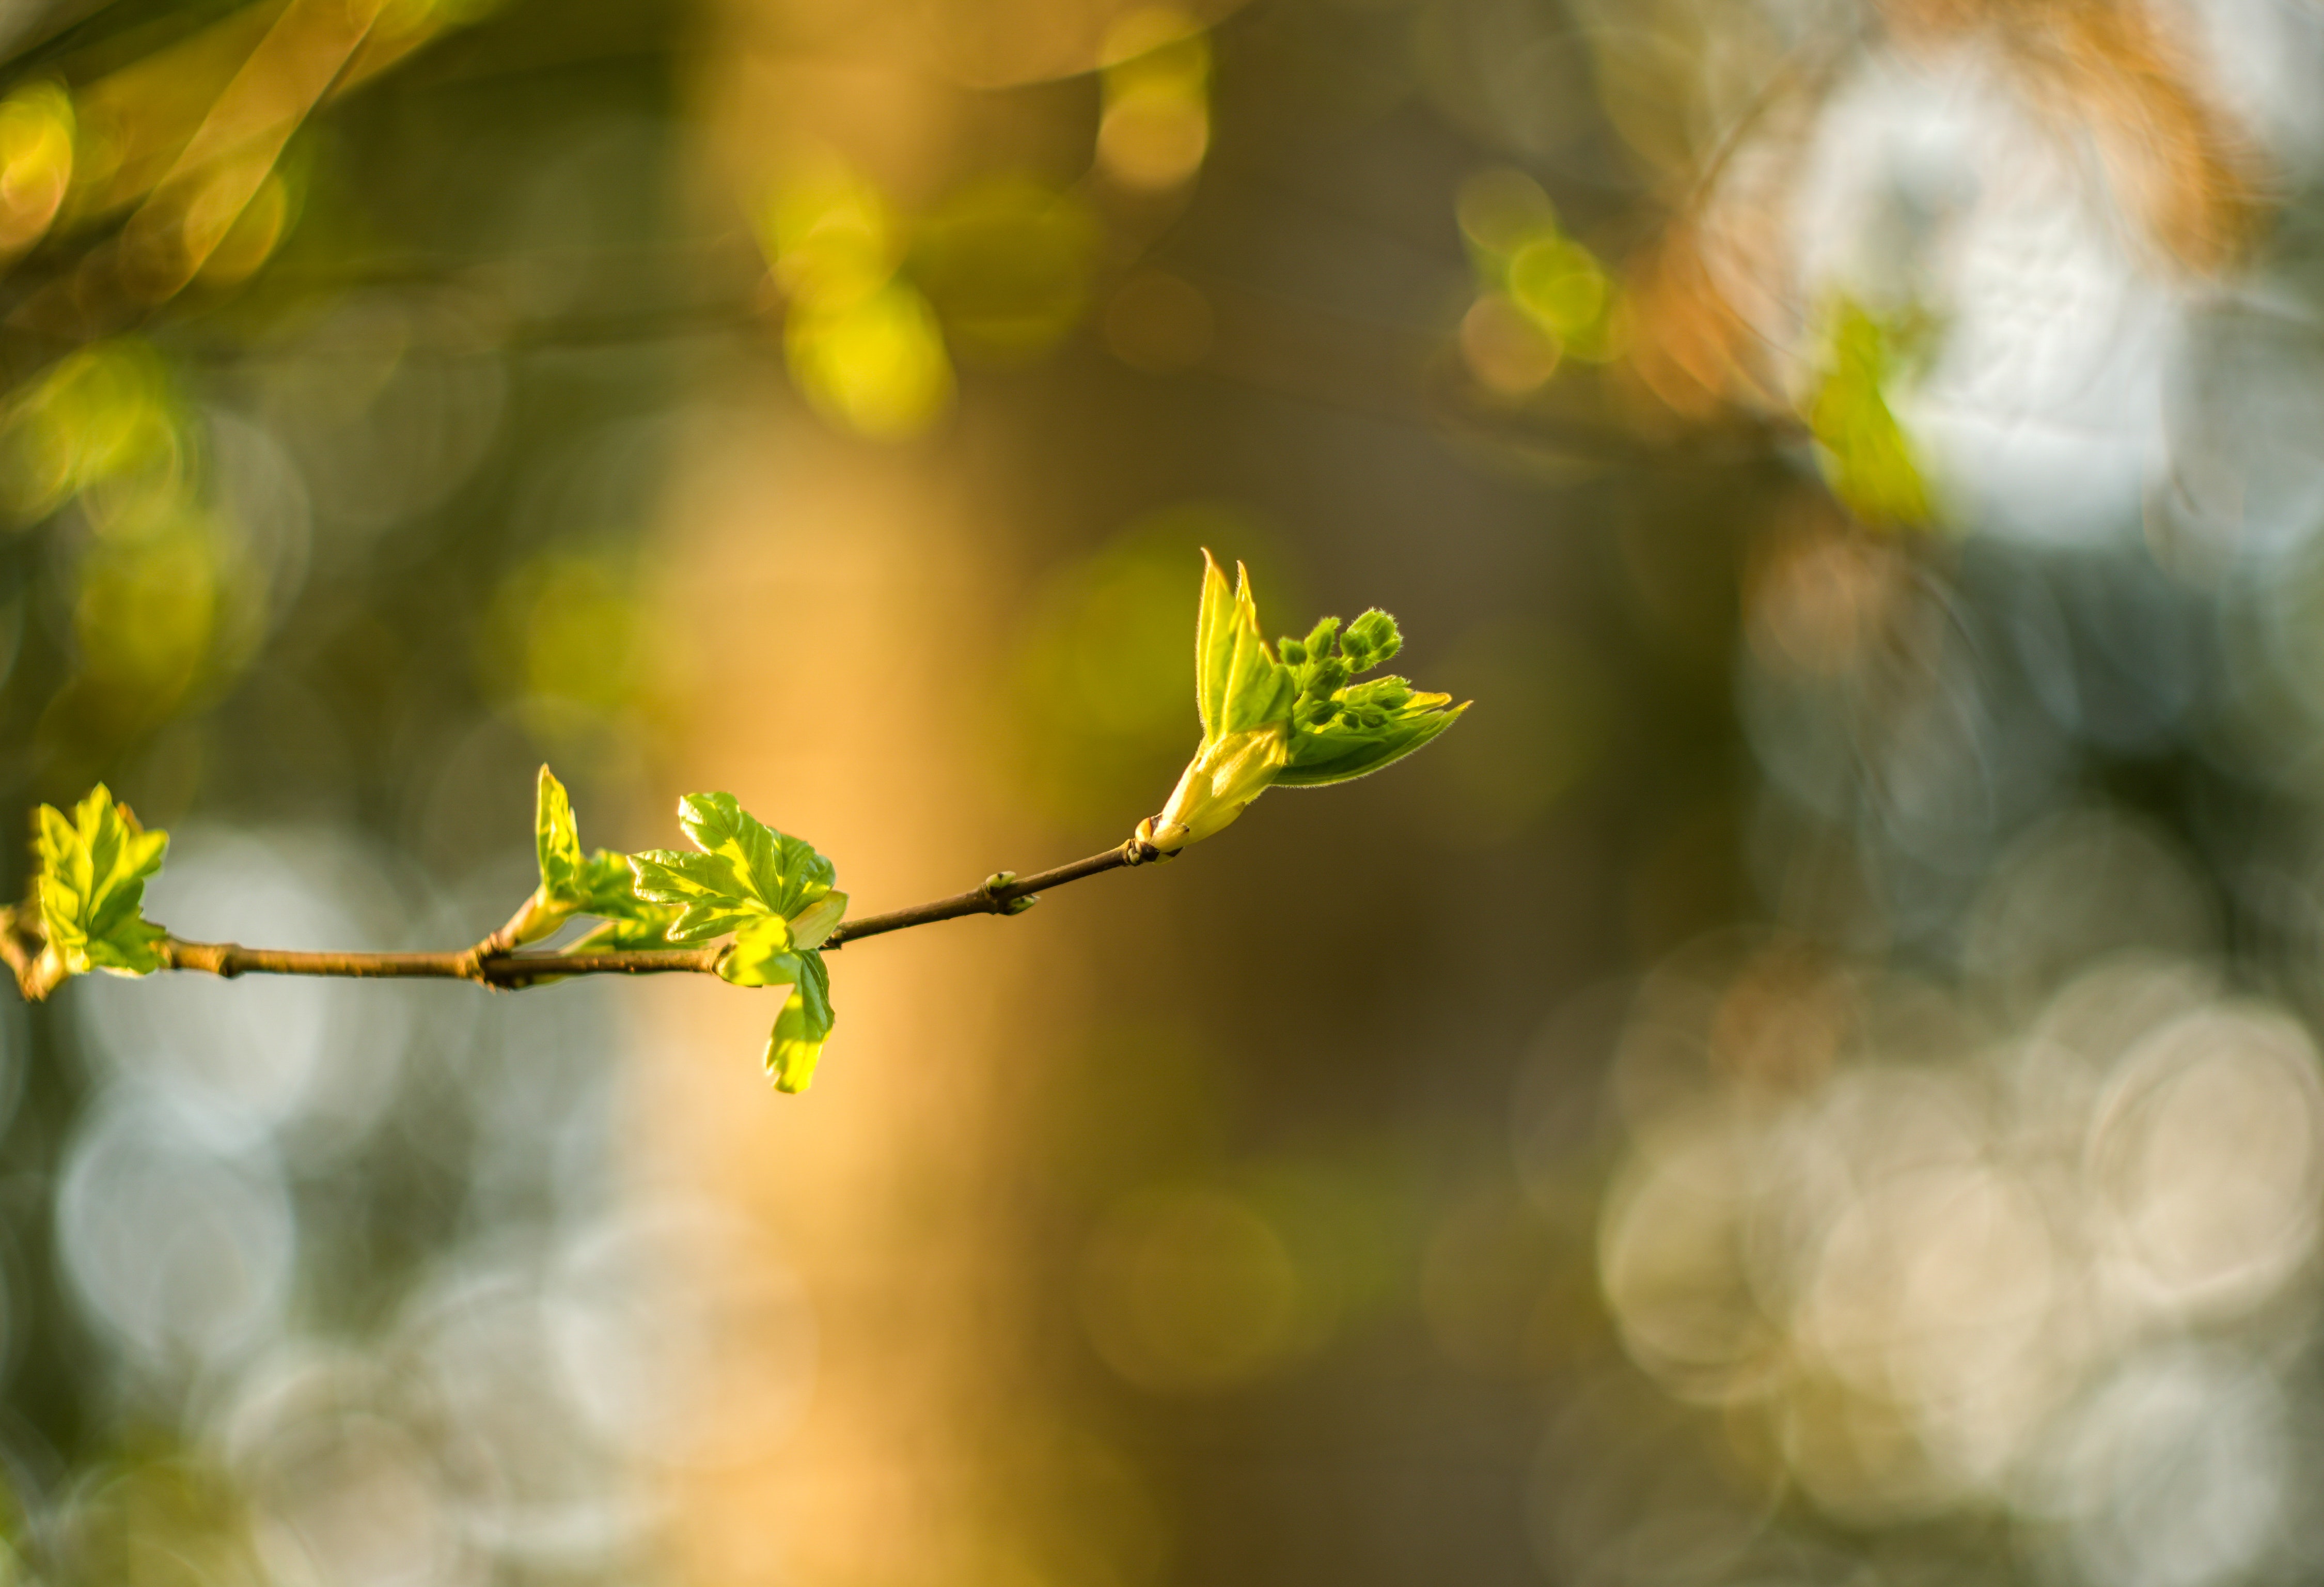
natural, plant, twig, natural landscape, sunlight, terrestrial plant, wood, grass, natural material, flowering plant, close up, forest, tree, macro photography, deciduous, plant stem, sky, landscape, autumn